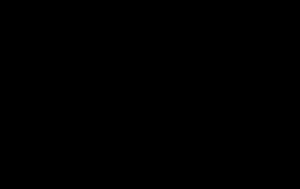
La carence alimentaire en sélénium est un manque dans le corps de l'oligo-élément essentiel qu'est le sélénium.
Un acide aminé est un acide carboxylique qui possède également un groupe fonctionnel amine. De tels composés organiques ont donc à la fois un groupe carboxyle –COOH et un groupe amine, par exemple une amine primaire –NH₂ ou une amine secondaire –NH–. Dans le monde vivant, on connaît environ 500 acides aminés, dont environ 149 sont présents dans les protéines. Ces acides aminés peuvent être classés de nombreuses manières différentes : on les classe ainsi souvent en fonction de la position du groupe amine par rapport au groupe carboxyle en distinguant par exemple les acides α-aminés, β-aminés, γ-aminés ou δ-aminés ; on peut également les classer en fonction de leur polarité, de leur point isoélectrique ou de leur nature aliphatique, aromatique, cyclique ou à chaîne ouverte, voire de la présence de groupes fonctionnels autres que le carboxyle et l'amine qui définissent cette classe de composés.